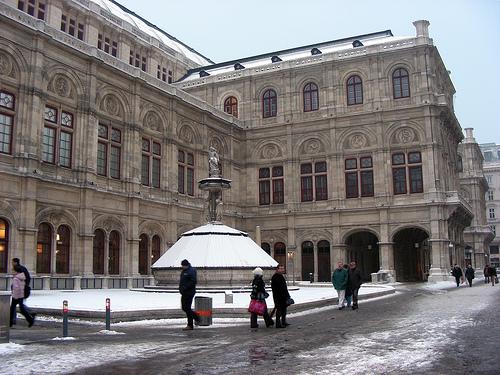
Weather: snow or frosty